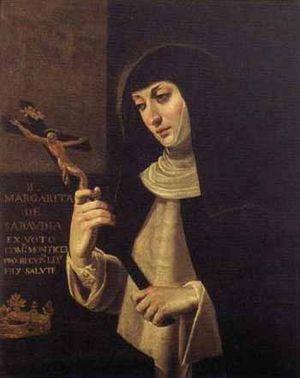
Marguerite de Savoie-Achaïe, dite « la Grande », née à Pignerol et décédée en 1464 à Albe, est une princesse de la maison de Savoie, veuve du gouverneur de Gênes, le marquis de Montferrat, elle devient abbesse à Albe. Elle est déclarée bienheureuse par l'Église catholique.
Cette liste concerne des saints reconnus comme tels par l'Église catholique qui ont vécu au XVᵉ siècle.
Cet article présente, par ordre chronologique de naissance, les principales personnalités féminines ayant appartenu à la Maison de Savoie, par naissance ou par mariage.